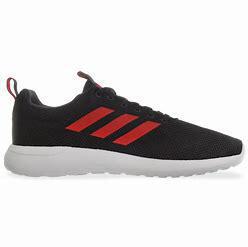
Brand: Adidas
Model: Lite Racer CLN